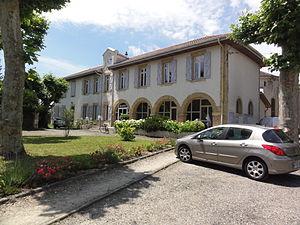
Onesse-Laharie, anciennement Onesse-et-Laharie, est une commune du Sud-Ouest de la France située dans le département des Landes en région Nouvelle-Aquitaine.